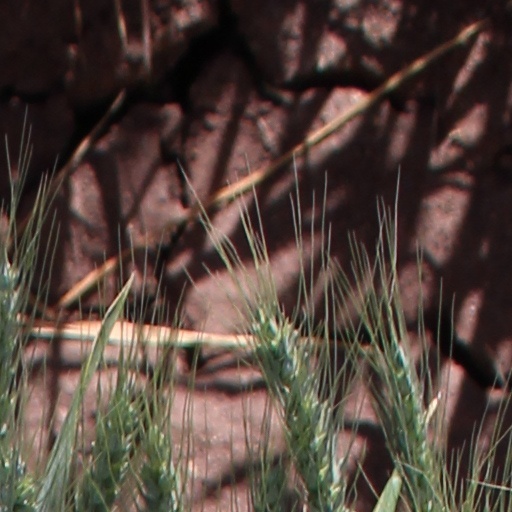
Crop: wheat